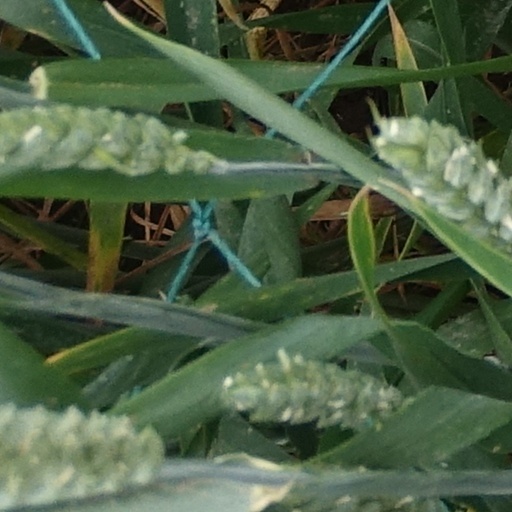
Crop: wheat